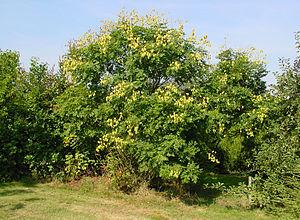
Savonnier